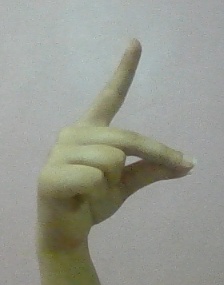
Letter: ta